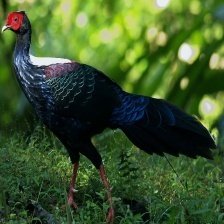
Species: SWINHOES PHEASANT
Scientific name: LOPHURA SWINHOII